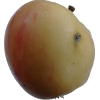
Label: Apple 14